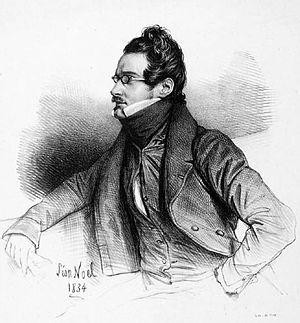
Joseph Ghys, né à Gand vers 1801 et mort à Saint-Pétersbourg le 22 août 1848, est un violoniste et compositeur belge.